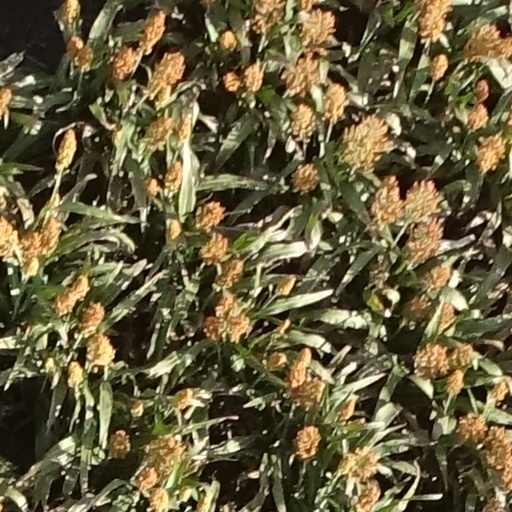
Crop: sorghum